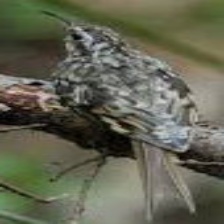
Species: FASCIATED WREN
Scientific name: CAMPYLORHYNCHUS FASCIATUS